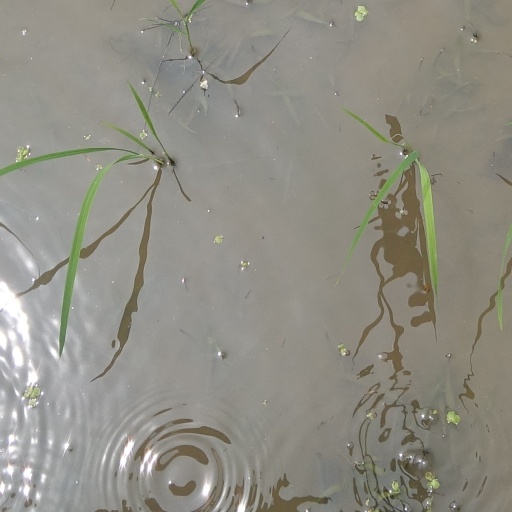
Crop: rice